Wadi Halfa

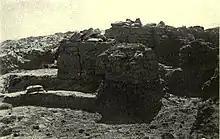
Photo from 1910 showing the ruins of a medieval Nubian church near Wadi Halfa

Archaeological evidence indicates that settlements have existed in the area since ancient times, and during the Middle Kingdom period, the Egyptian colony of Buhen across the river existed until the Roman period. However, the area of the contemporary city itself was never truly occupied by the Roman Empire, and was just out of bounds of Roman jurisdiction.